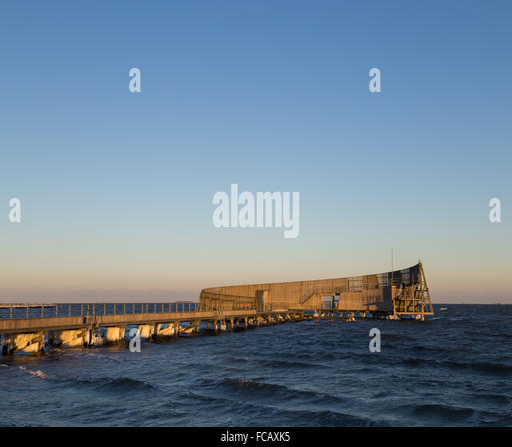
photograph of the wooden public bathing pier